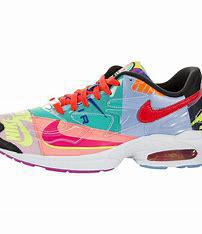
Brand: Nike
Model: Air MAX2 Light